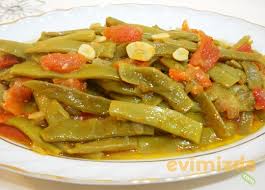
Yemek: taze_fasulye